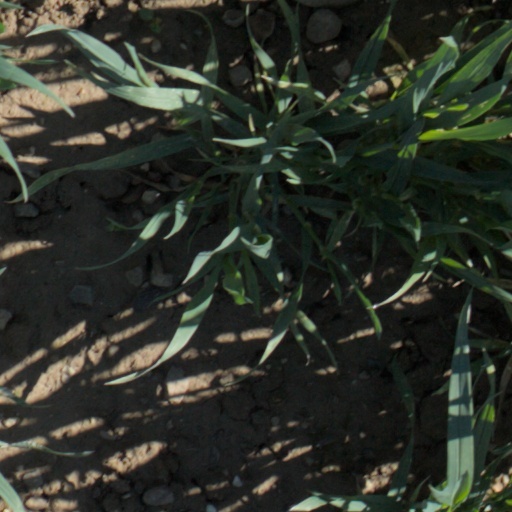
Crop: wheat